Viù

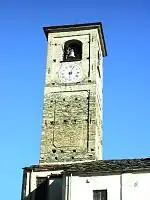
Belltower of the parish church.

Viù is a "comune" (municipality) in the Metropolitan City of Turin in the Italian region Piedmont, located about northwest of Turin.